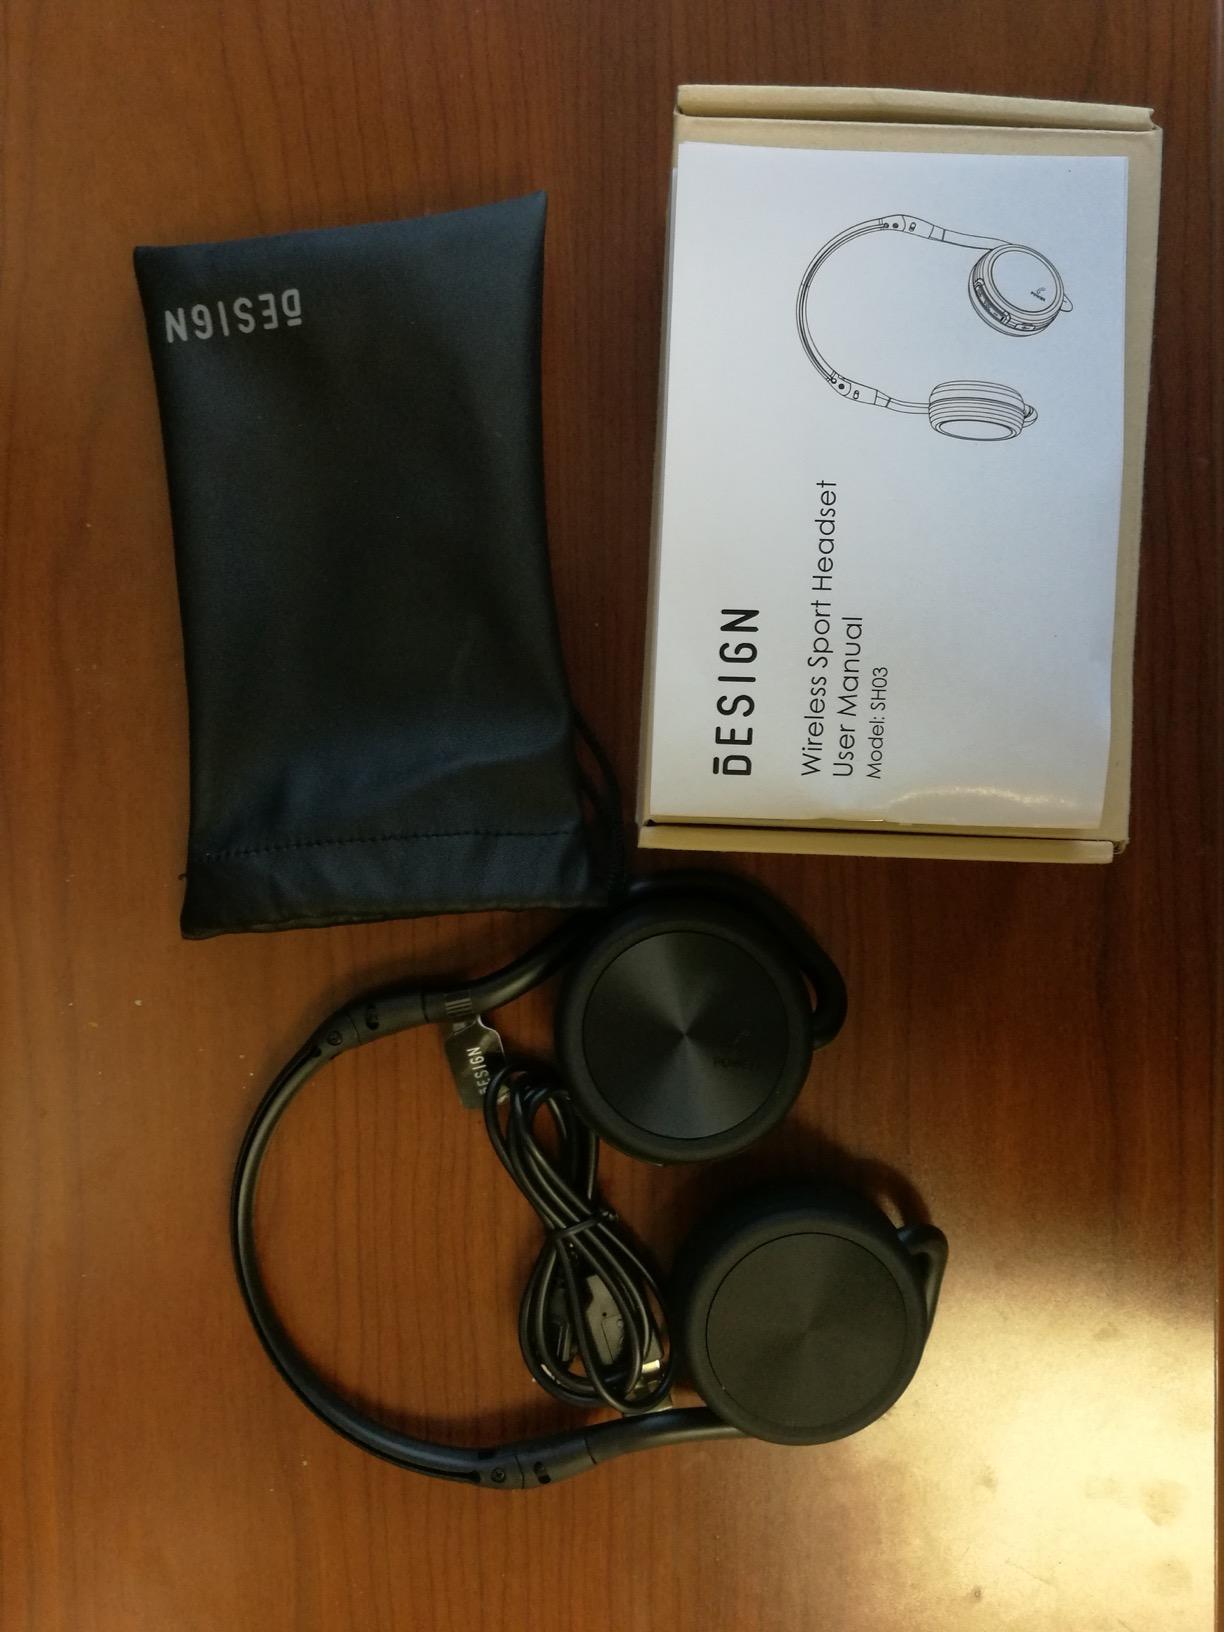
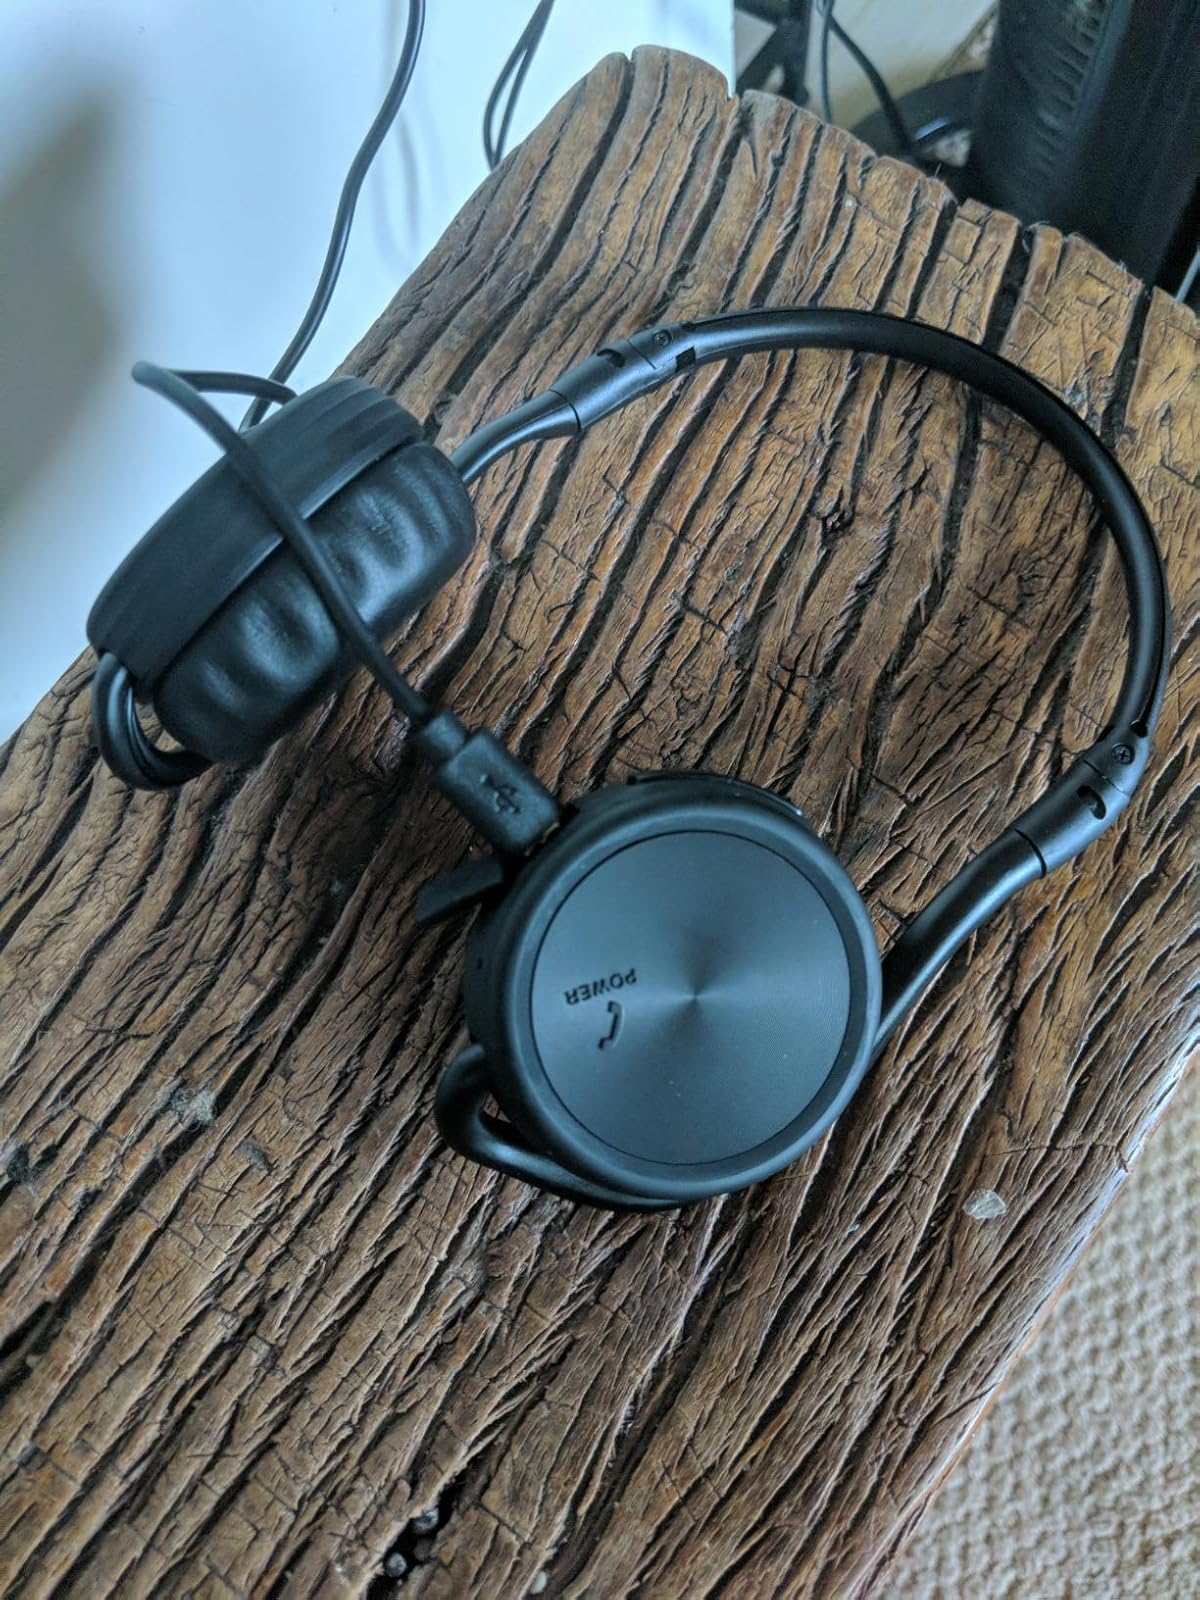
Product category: headphones
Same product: yes